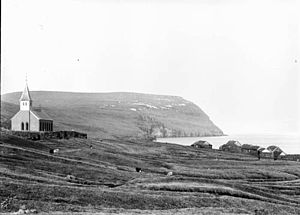
Kirker på Færøerne
Foto: Generalstabens topografiske Afdeling
Kirker på Færøerne er en oversigt over kirkebygninger på Færøerne.